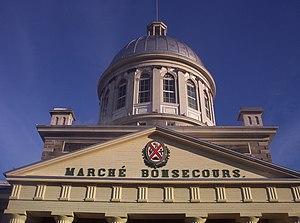
Le marché Bonsecours est un ancien marché public de Montréal, au Québec situé dans le Vieux-Montréal.